Ostafyevo International Business Airport

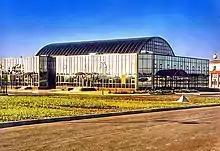
The building of the Ostafyevo Airport

The airport belongs to the Russian Ministry of defence and is operated jointly with Gazpromavia. It is home to Gazpromavia and the cargo airline Shar Ink. The only authorized handler is Aviapartner LLC.